Cristian Insaurralde

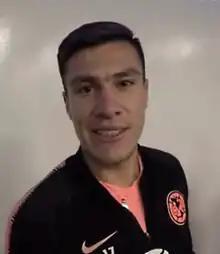
Insaurralde with América en 2018.

Cristian Manuel Insaurralde (born 20 July 1991) is an Argentine professional footballer who plays as a forward for Chilean club Unión Española on loan from Cobreloa.